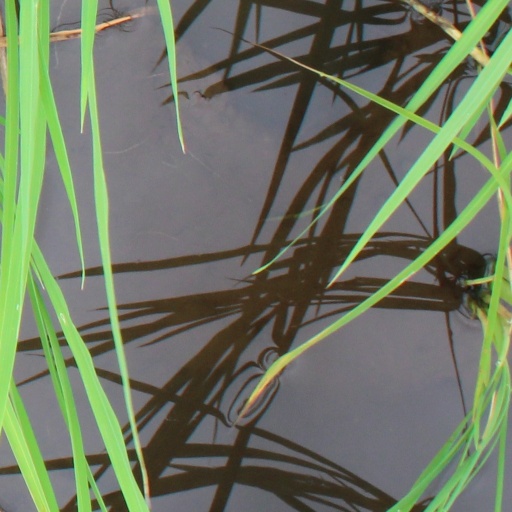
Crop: rice